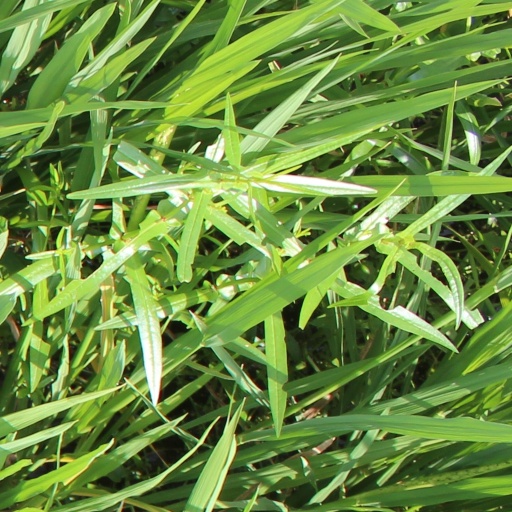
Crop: rice